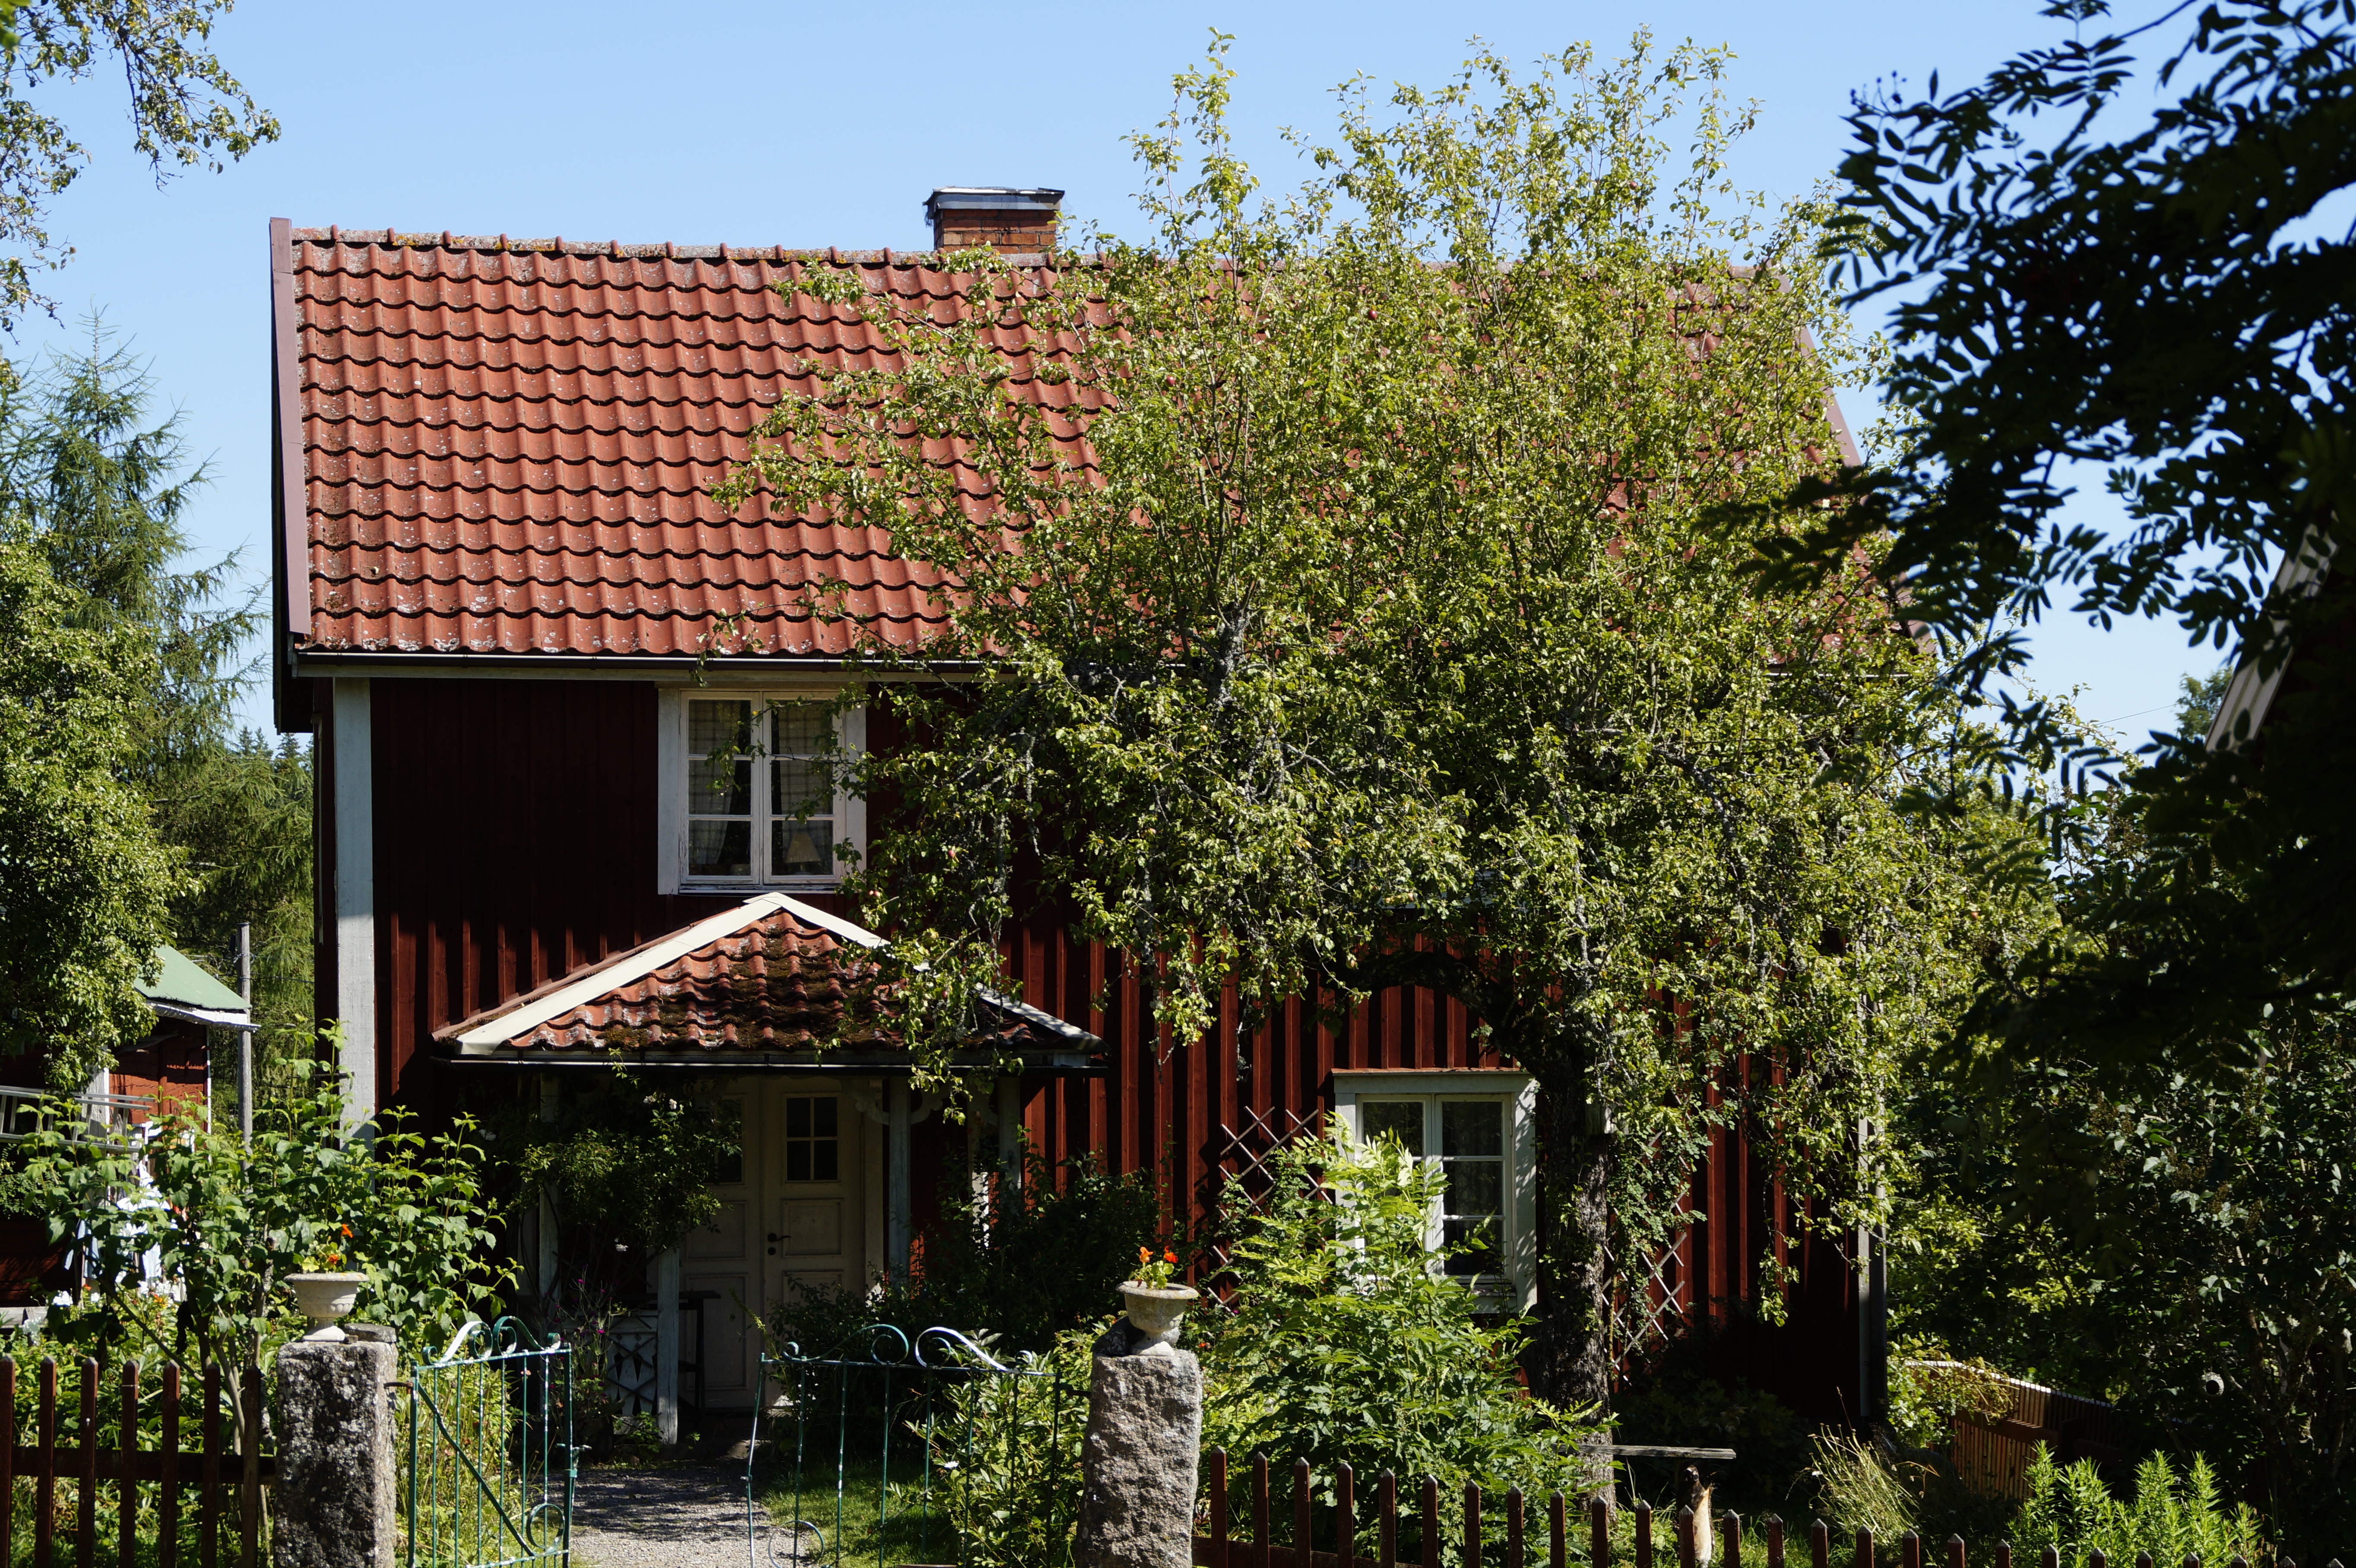
tree, house, flower, building, home, cottage, property, garden, location, sweden, estate, yard, neighbourhood, rural area, smaland, children's book, residential area, bullerb, sevedstorp, astrid lindgren, children's films, bullerb kinder, the children of noisy village